Bissell Tavern-Bissell's Stage House

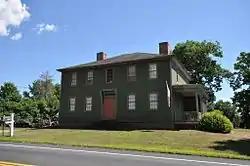

The Bissell Tavern or Bissell's Stage House is a historic traveler's accommodation at 1022 Palisado Avenue in Windsor, Connecticut. Now a private residence, it was built in 1796, and served in the 19th century as a stagecoach stop along the main route between Springfield, Massachusetts and Hartford, Connecticut. It was listed on the National Register of Historic Places in 1985.